Dimitri Baramki

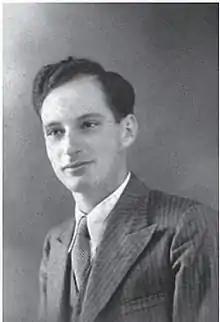

Dimitri Constantine Baramki, often styled D. C. Baramki (1909, Jerusalem, Sanjak of Jerusalem – 1984, California, United States), was a Palestinian archaeologist who served as chief archaeologist at the Department of Antiquities of the Government of Mandatory Palestine from 1938 to 1948. From 1952 until his retirement, he was the curator of the Archaeological Museum at the American University of Beirut, Lebanon, where he served as a professor of archaeology.